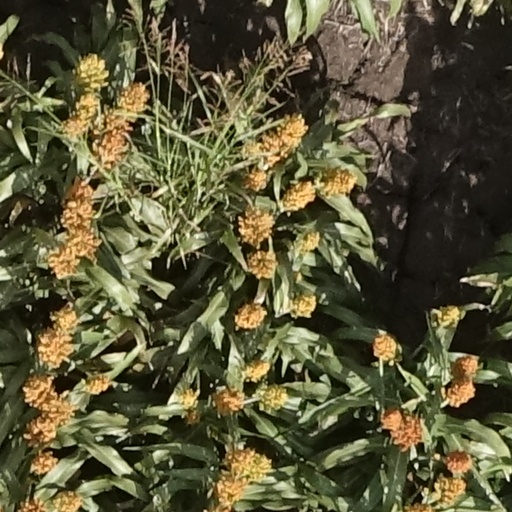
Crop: sorghum